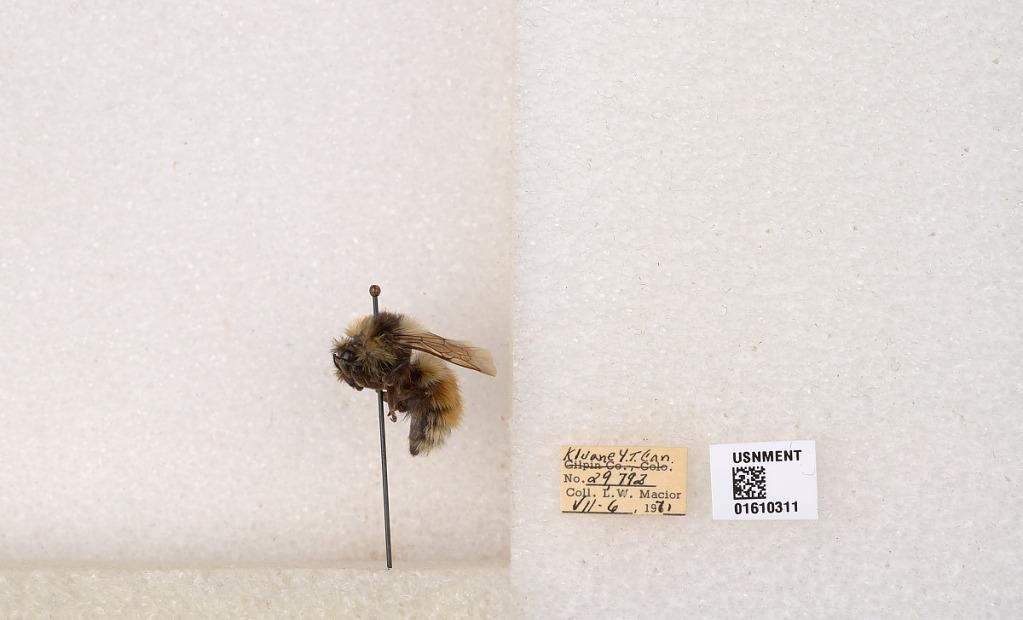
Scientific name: Bombus (Pyrobombus) sylvicola Kirby
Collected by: L. Macior
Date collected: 1971-7-6
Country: Canada
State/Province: Yukon Territory
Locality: Kluane National Park and Reserve
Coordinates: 60.7493, -139.504